Billy Hughes

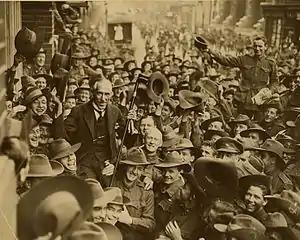
Australian soldiers carrying the "Little Digger" down George Street, Sydney, after Hughes returned from the Paris Peace Conference

In reaction to Hughes's campaign for conscription, on 15 September 1916 the NSW executive of the Political Labour League (the state Labor Party organisation at the time) expelled him and other leading New South Wales pro-conscription advocates from the Labor movement. Hughes remained as leader of the federal parliamentary Labor Party until, at 14 November caucus meeting, a no-confidence motion against him was passed. Hughes and 24 others, including almost all of the Parliamentary talent, walked out to form a new party heeding Hughes's cry "Let those who think like me, follow me." This left behind the 43 members of the Industrialists and Unionists factions. That same evening Hughes tendered his resignation to the Governor-General, received a commission to form a new Government, and had his recommendations accepted. Years later, Hughes said, "I did not leave the Labor Party, The party left me." The timing of Hughes's expulsion from the Labor Party meant that he became the first Labor leader who never led the party to an election. On 15 November, Frank Tudor was elected unopposed as the new leader of the Federal Parliamentary Australian Labor Party.